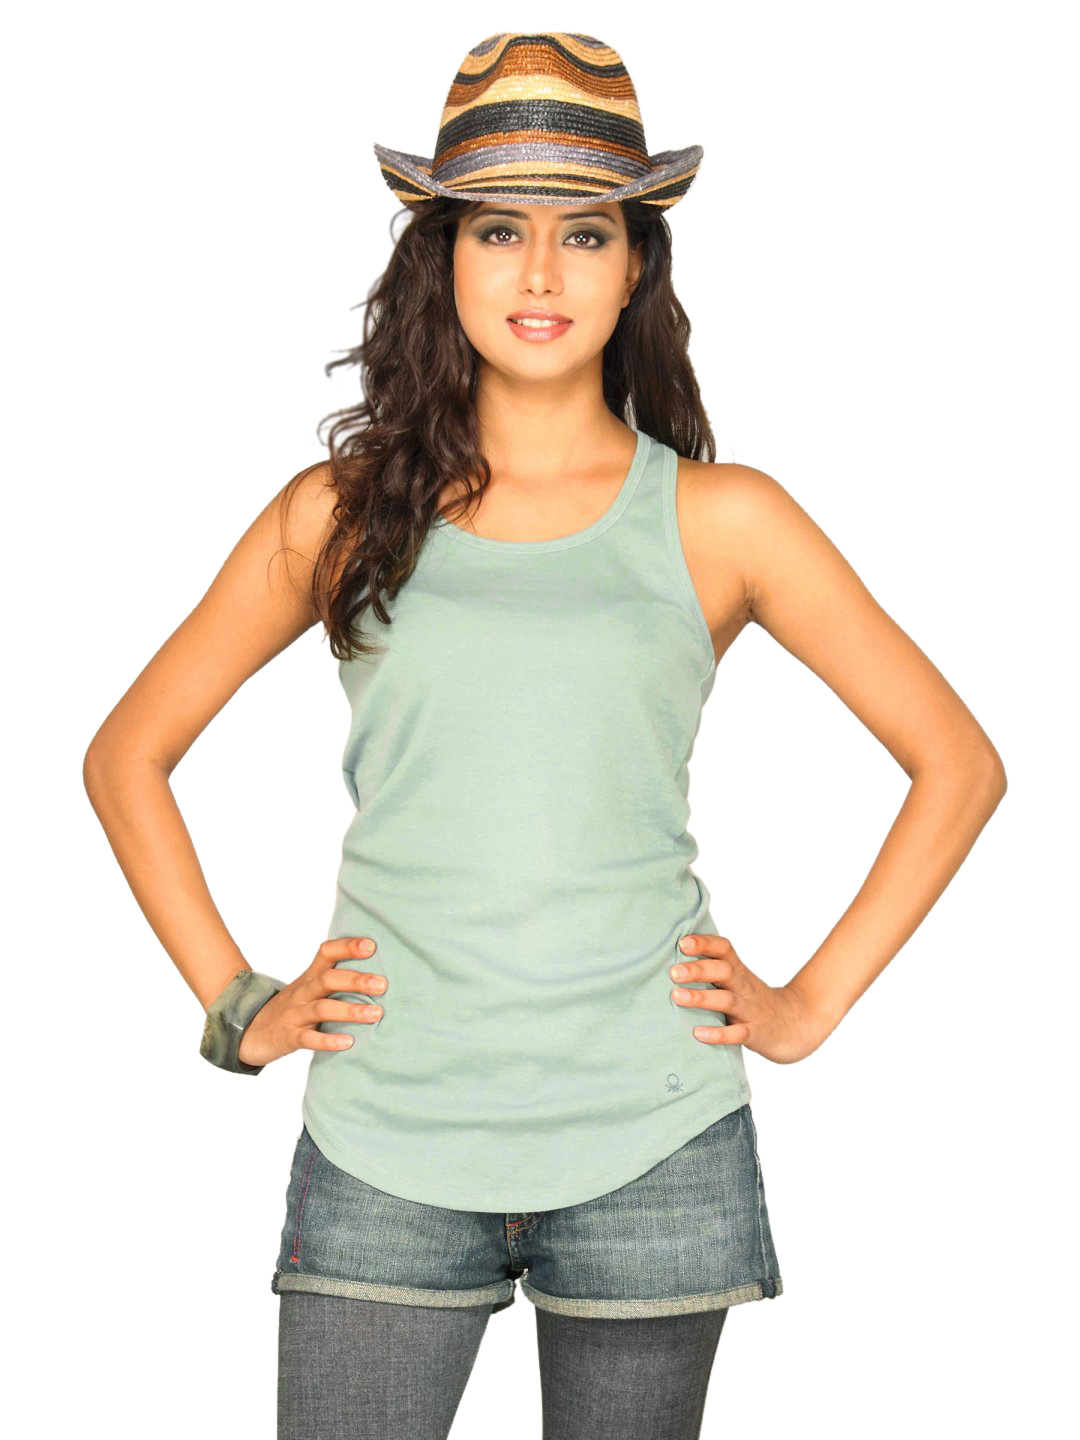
UCB Women Basic Racerback Green Top
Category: Apparel / Topwear / Tops
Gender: Women
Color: Green
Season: Summer 2011
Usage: Casual